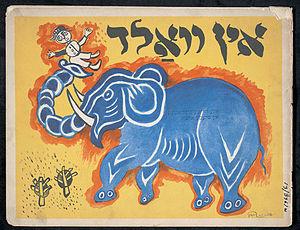
Leib Kvitko, ou Leyb Moiseyevich Kvitko, ou Lev Moïsseïevitch Kvitko, né le 11 novembre 1890 dans le village de Goloskovo et mort le 12 août 1952 à Moscou, est un écrivain russe et soviétique de langue yiddish.